Leech (character)

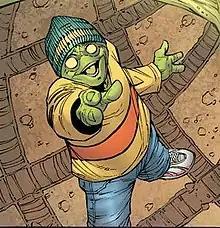
Leech as depicted in "X-Men: The 198" #2 (April 2006). Art by Jim Muniz.

Leech is a fictional character appearing in American comic books published by Marvel Comics.